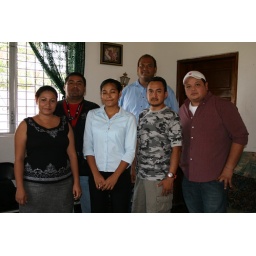
the crew and girls from D Vicotria house in ornage walk